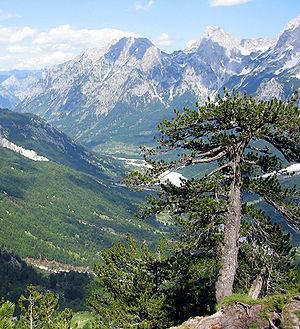
Le parc national de Thethi, déclaré parc national en 1966, est situé au nord de l'Albanie dans les Alpes albanaises. Le parc, d'une superficie de 26,3 km², tire son nom de la rivière Thethi qui le traverse. Le parc a été créé pour protéger divers écosystèmes et la biodiversité et le patrimoine culturel et historique de la région. Il est dominé par un terrain élevé, avec une grande variété de caractéristiques naturelles, vallées, rivières, montagnes, cascades, forêts denses et plusieurs formations rocheuses.